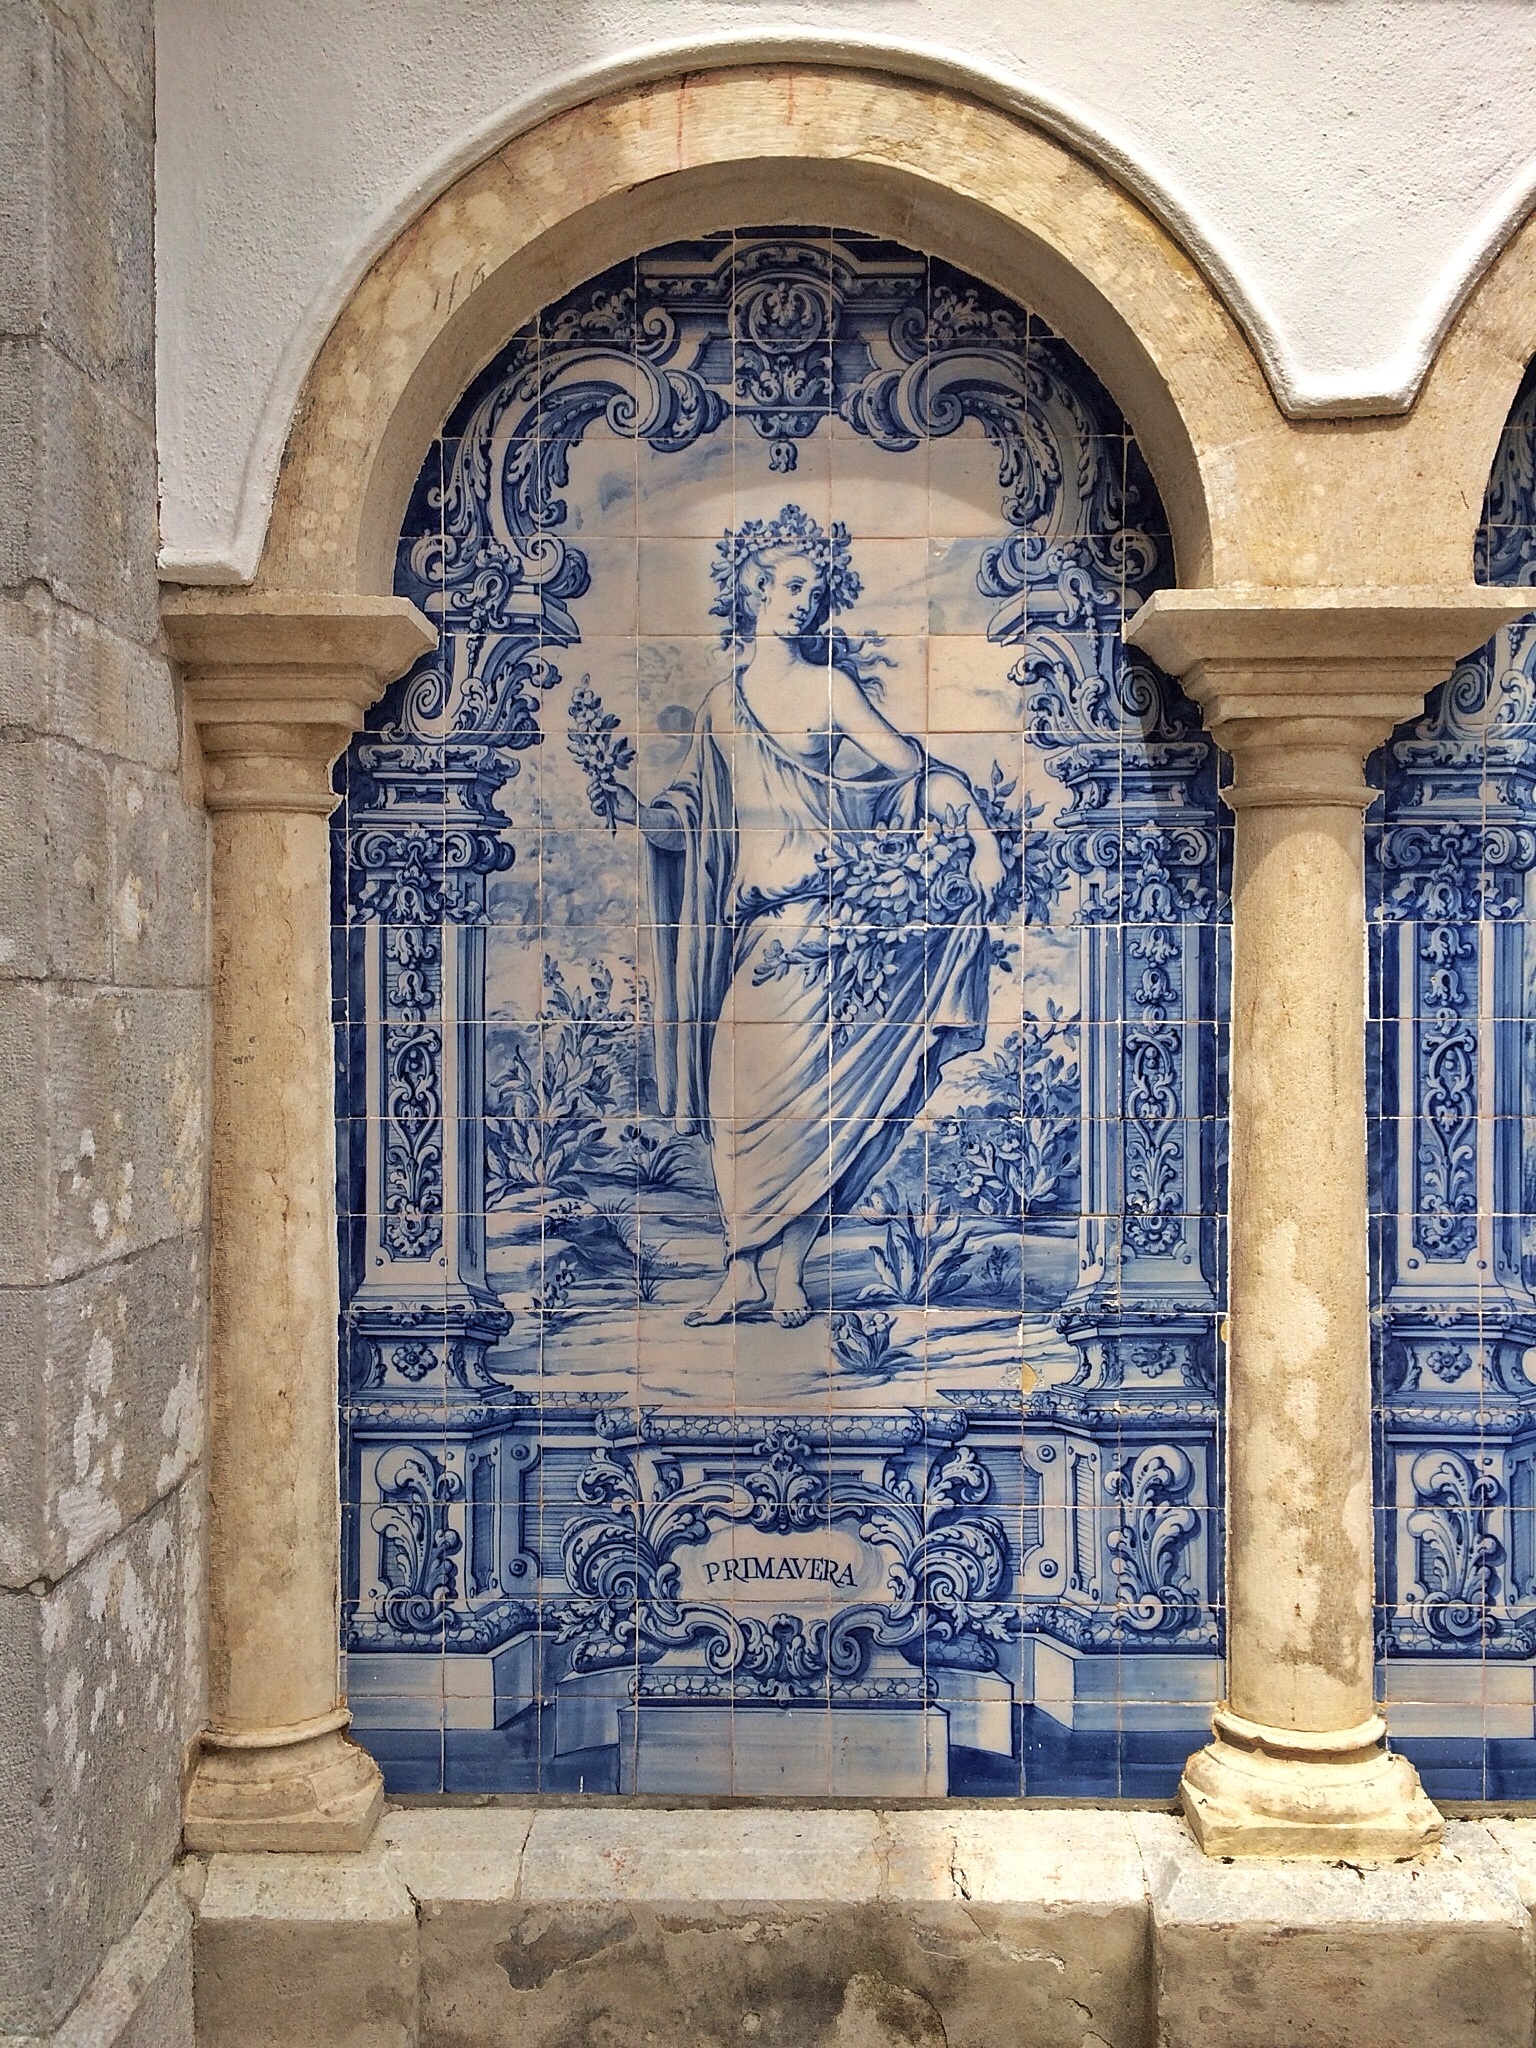
architecture, structure, wall, monument, statue, arch, column, facade, sculpture, art, temple, history, carving, ancient history